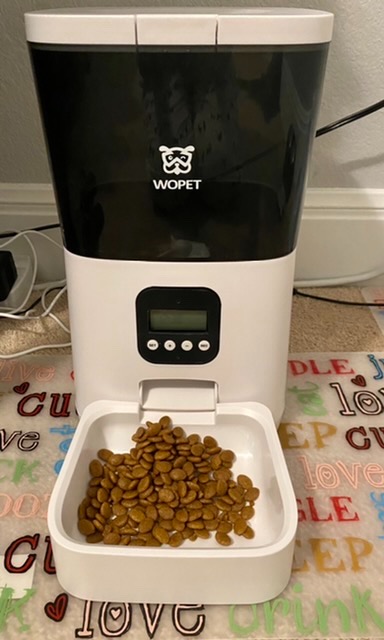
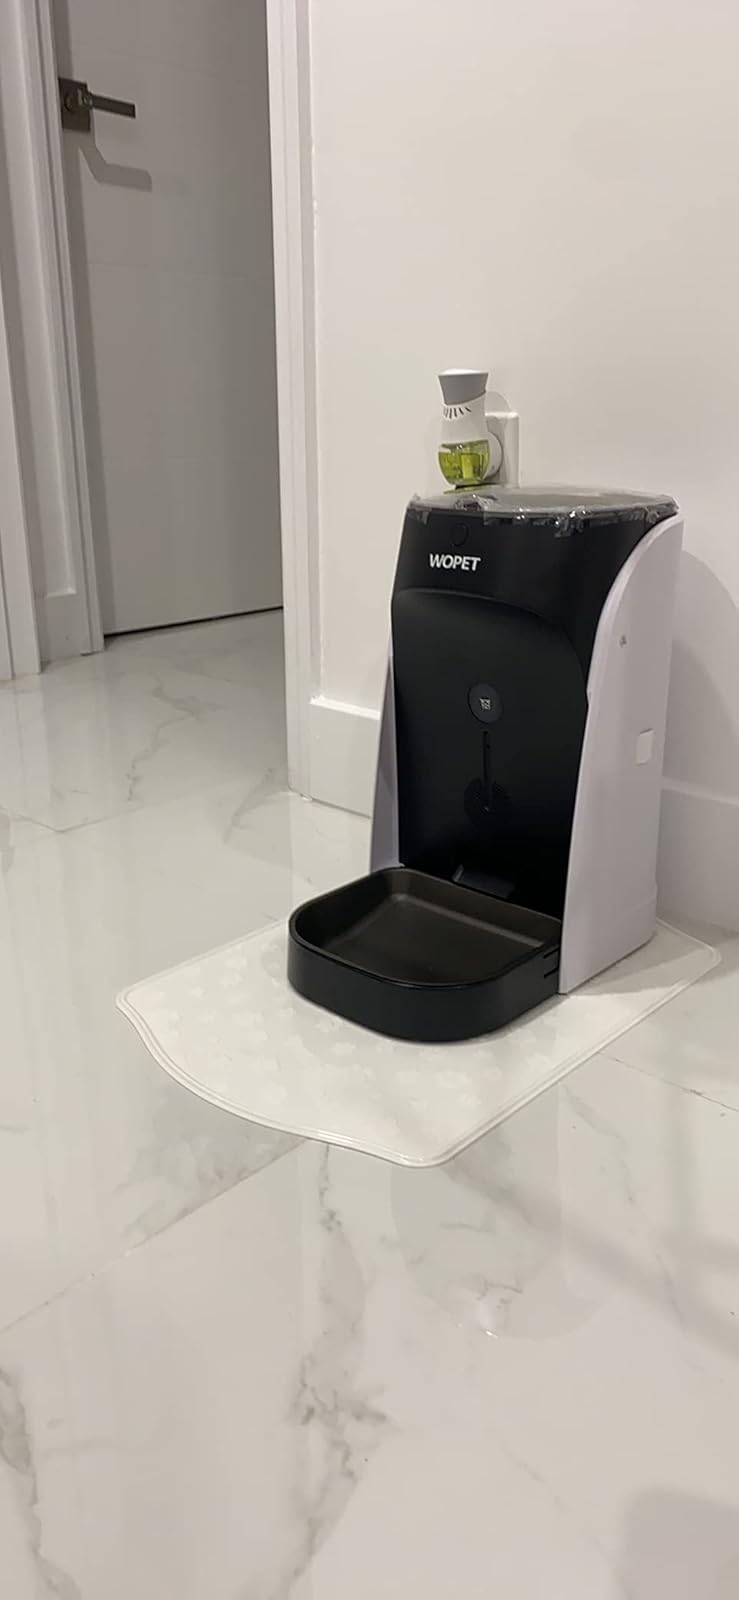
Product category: items_feeder
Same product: no